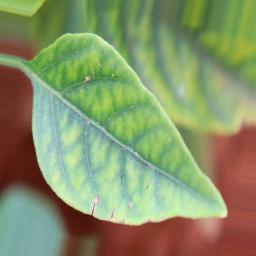
Label: nutritional